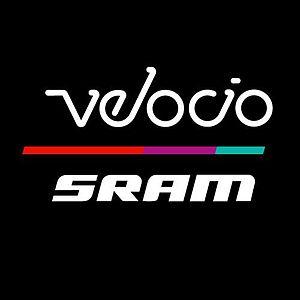
L'équipe cycliste Canyon-SRAM est une équipe cycliste féminine allemande. Elle est issue de l'équipe T-Mobile créée en 2002 et a également portée le nom de High Road, Columbia, Columbia-Highroad, Columbia-HTC, HTC-Columbia, HTC-Highroad et Specialized-Lululemon au cours de son histoire. Elle a également alterné entre le pavillon allemand et américain. L'homme d'affaire américain Bob Stapleton a pris une grande part dans sa formation, puis a dirigé directement l'équipe, conjointement avec l'équipe masculine, de 2005 à 2011. En 2012, après l'arrêt de l'équipe masculine, Kristy Scrymgeour reprend l'équipe féminine. Son directeur sportif est Ronny Lauke depuis 2008. En 2016, ce dernier devient directeur de la formation.